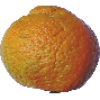
Label: mandarine